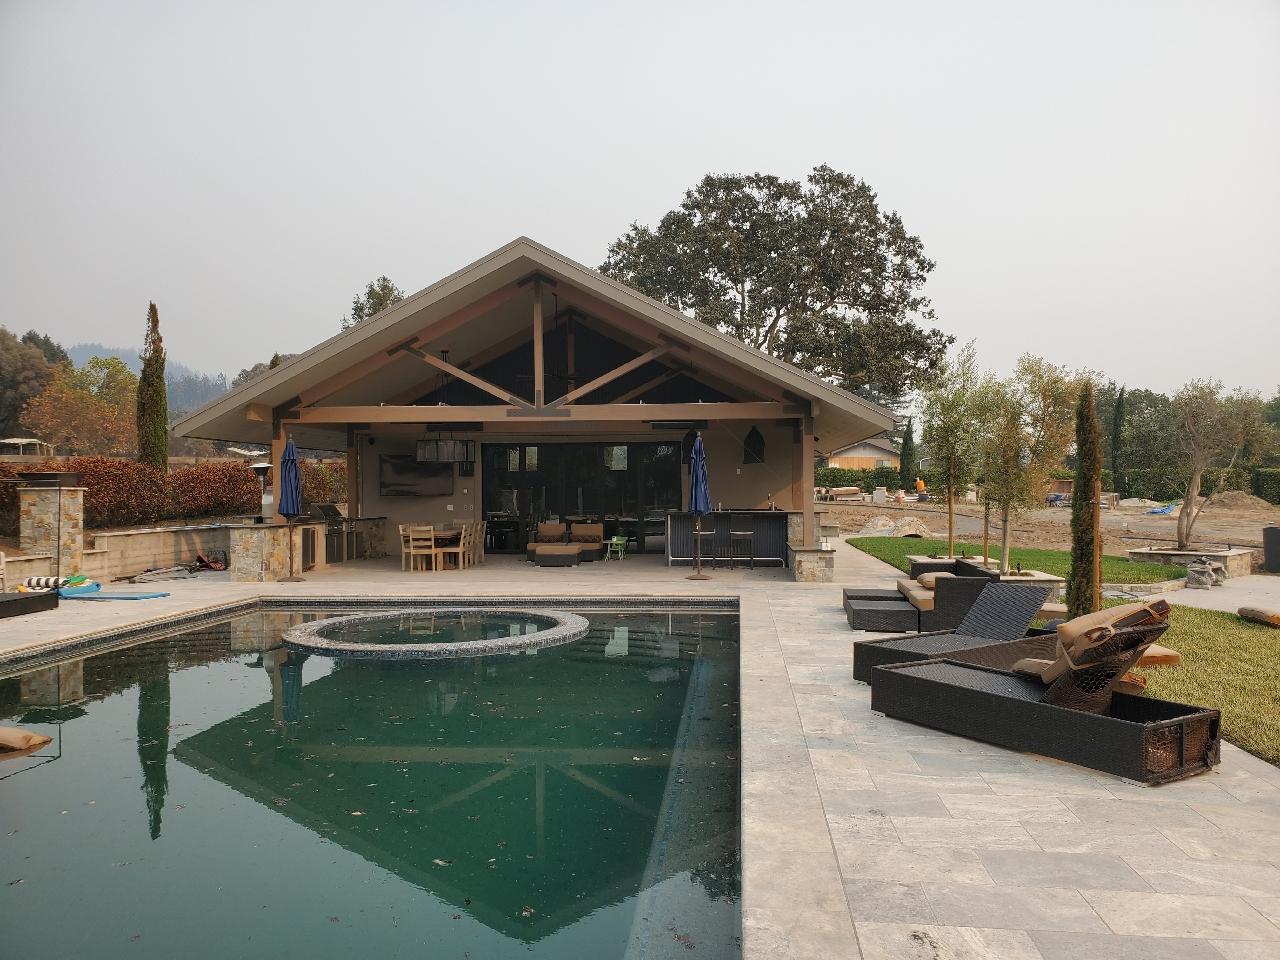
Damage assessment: no_damage